Jolien D'Hoore

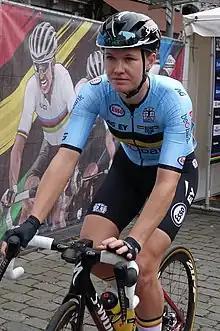
D'Hoore at the 2020 World Championships

Jolien D'hoore (born 14 March 1990) is a Belgian former track and road cyclist, who rode professionally between 2007 and 2021 for the , , , and teams. D'hoore is a 29-time national track champion as well as a four-time national road champion at all competition levels. She won the bronze medal in the omnium at the 2016 Olympics and during her career was one of the strongest sprinters in the women's peloton. Since retiring as a rider, D'hoore now works as a directeur sportif for UCI Women's Continental Team .